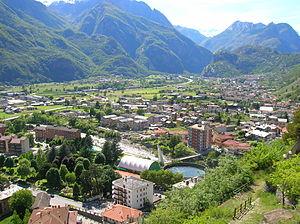
Pont-Saint-Martin est une commune italienne de la basse Vallée d'Aoste, située au bord de la Doire Baltée près de la limite avec le Piémont.